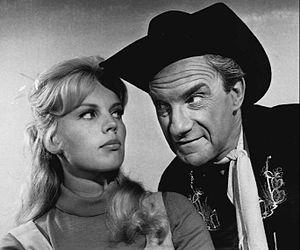
Marta Kristen est une actrice américaine, née le 26 février 1945 à Oslo en Norvège.